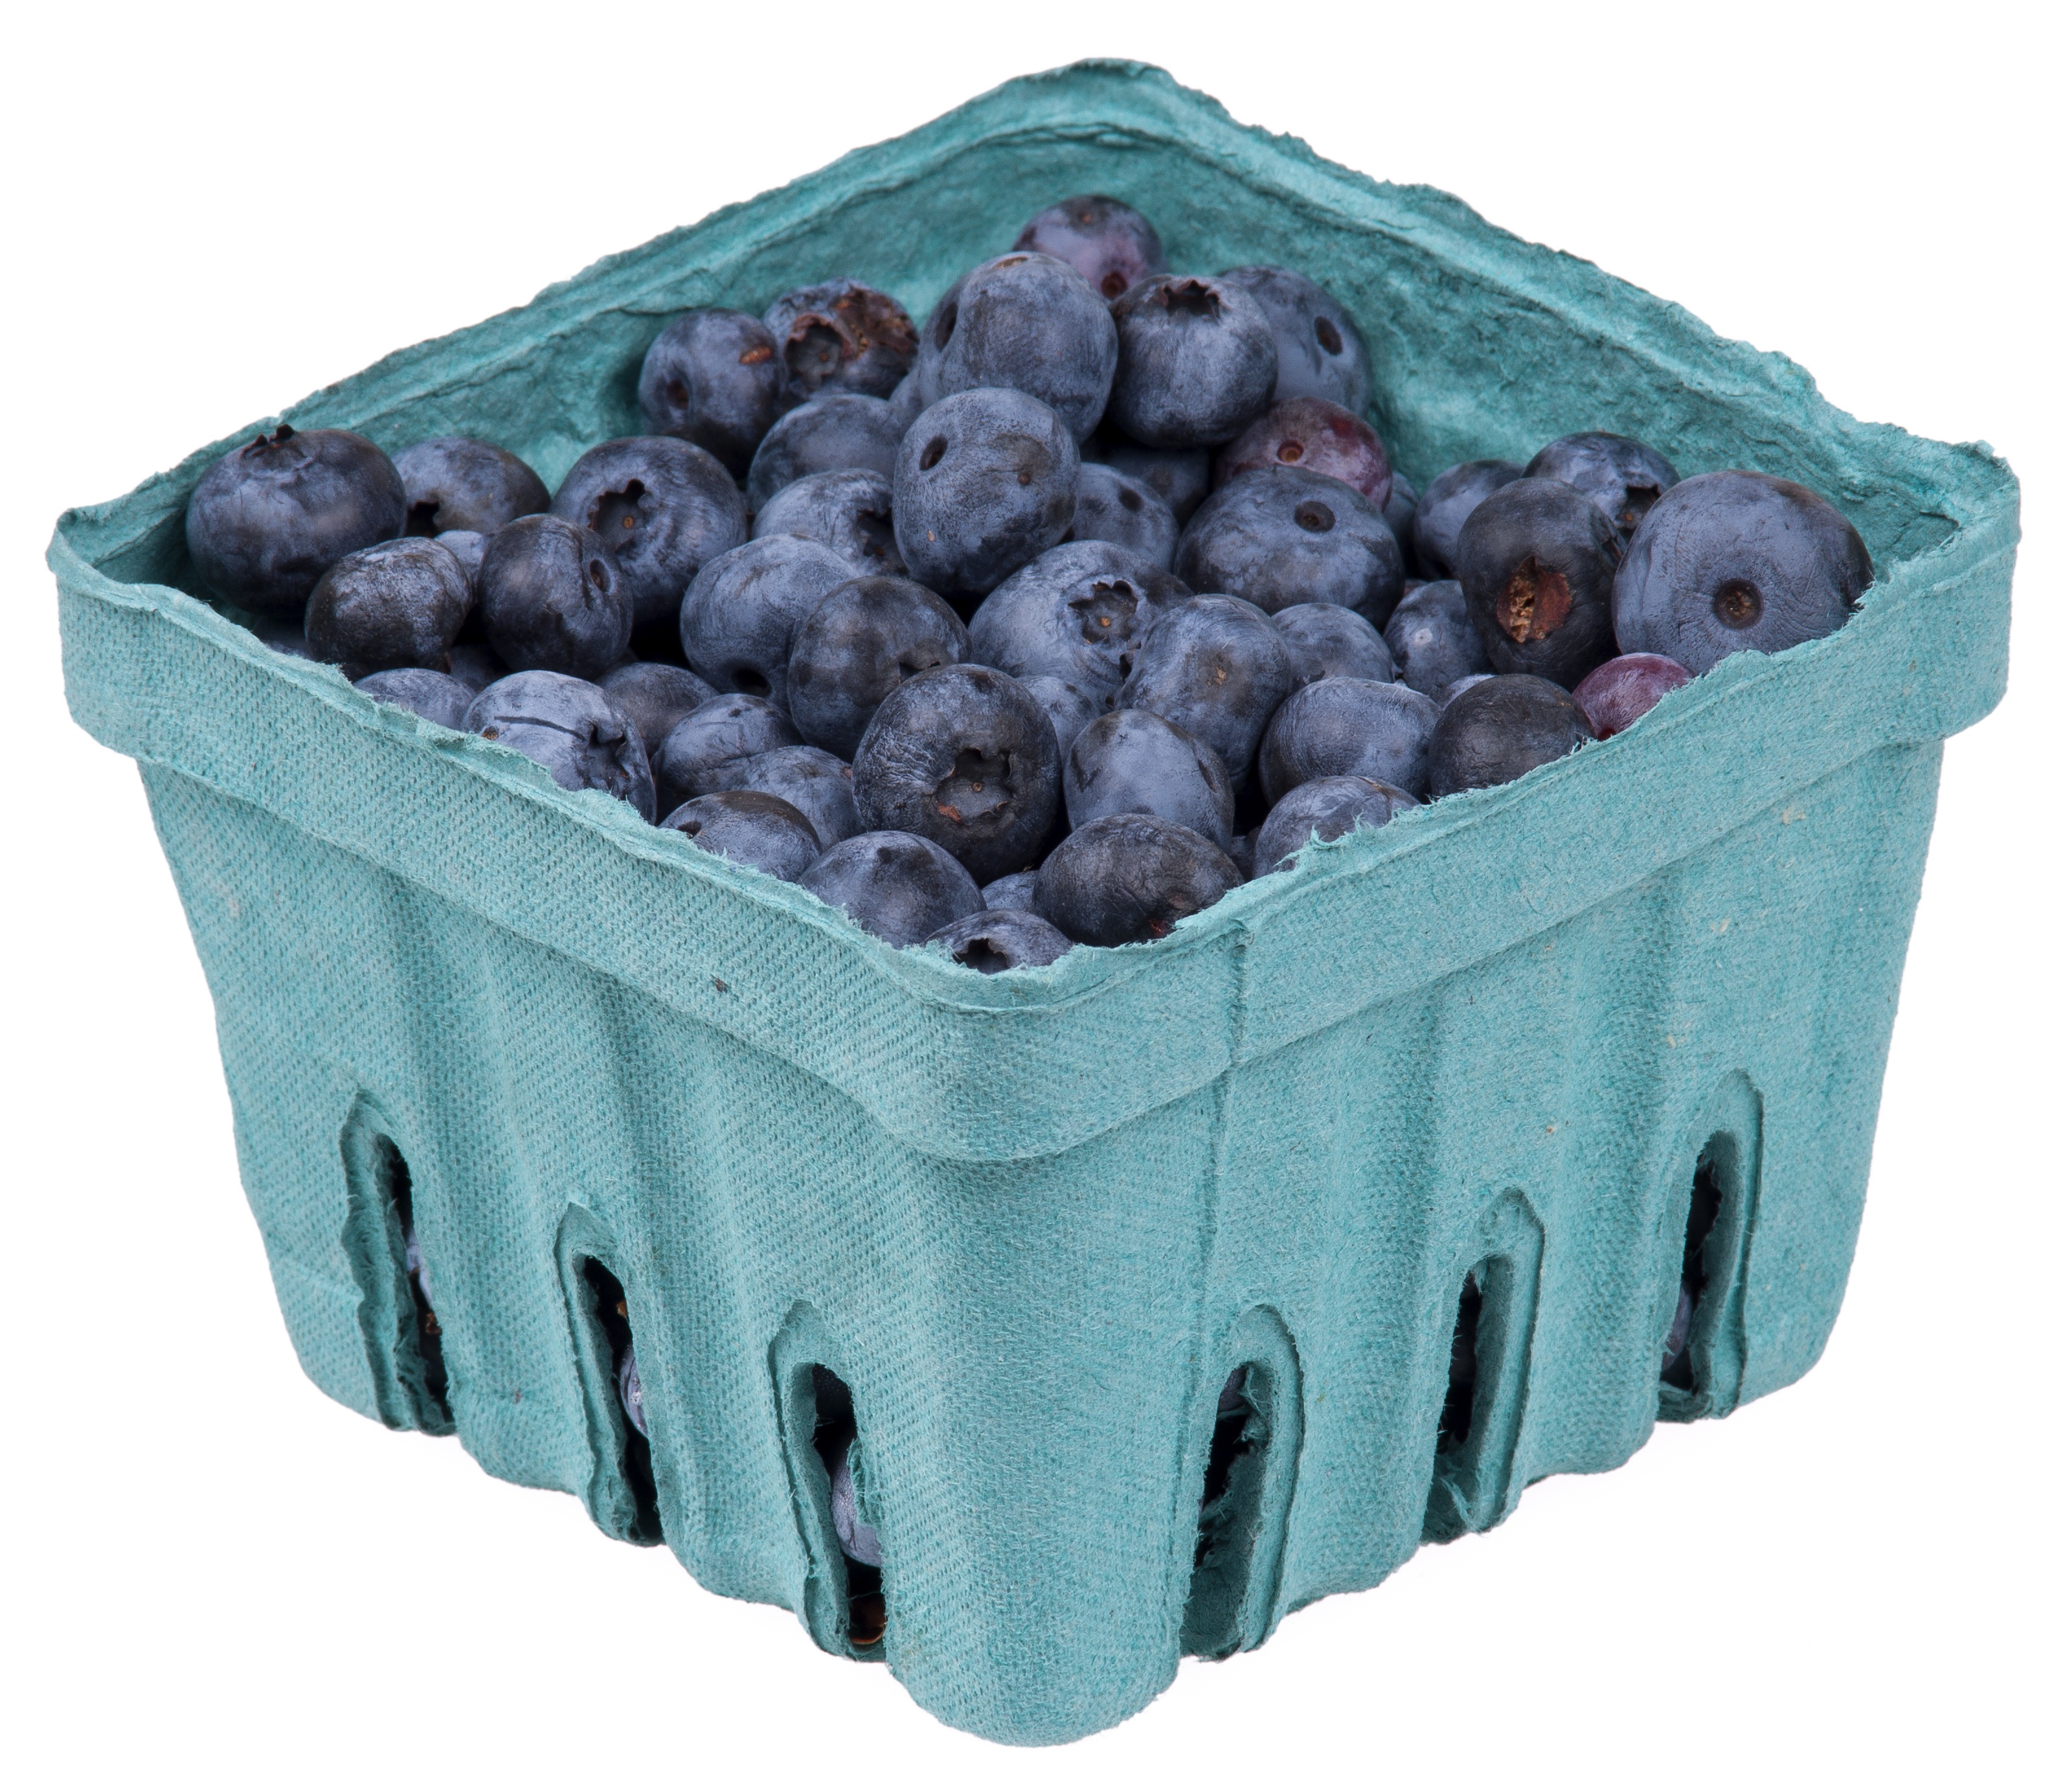
plant, fruit, berry, food, produce, blueberry, healthy, eat, blueberries, fruits, diet, vitamins, in, pack